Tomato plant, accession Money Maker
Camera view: horizontal (90 deg, fisheye); turntable rotation: 150 degrees
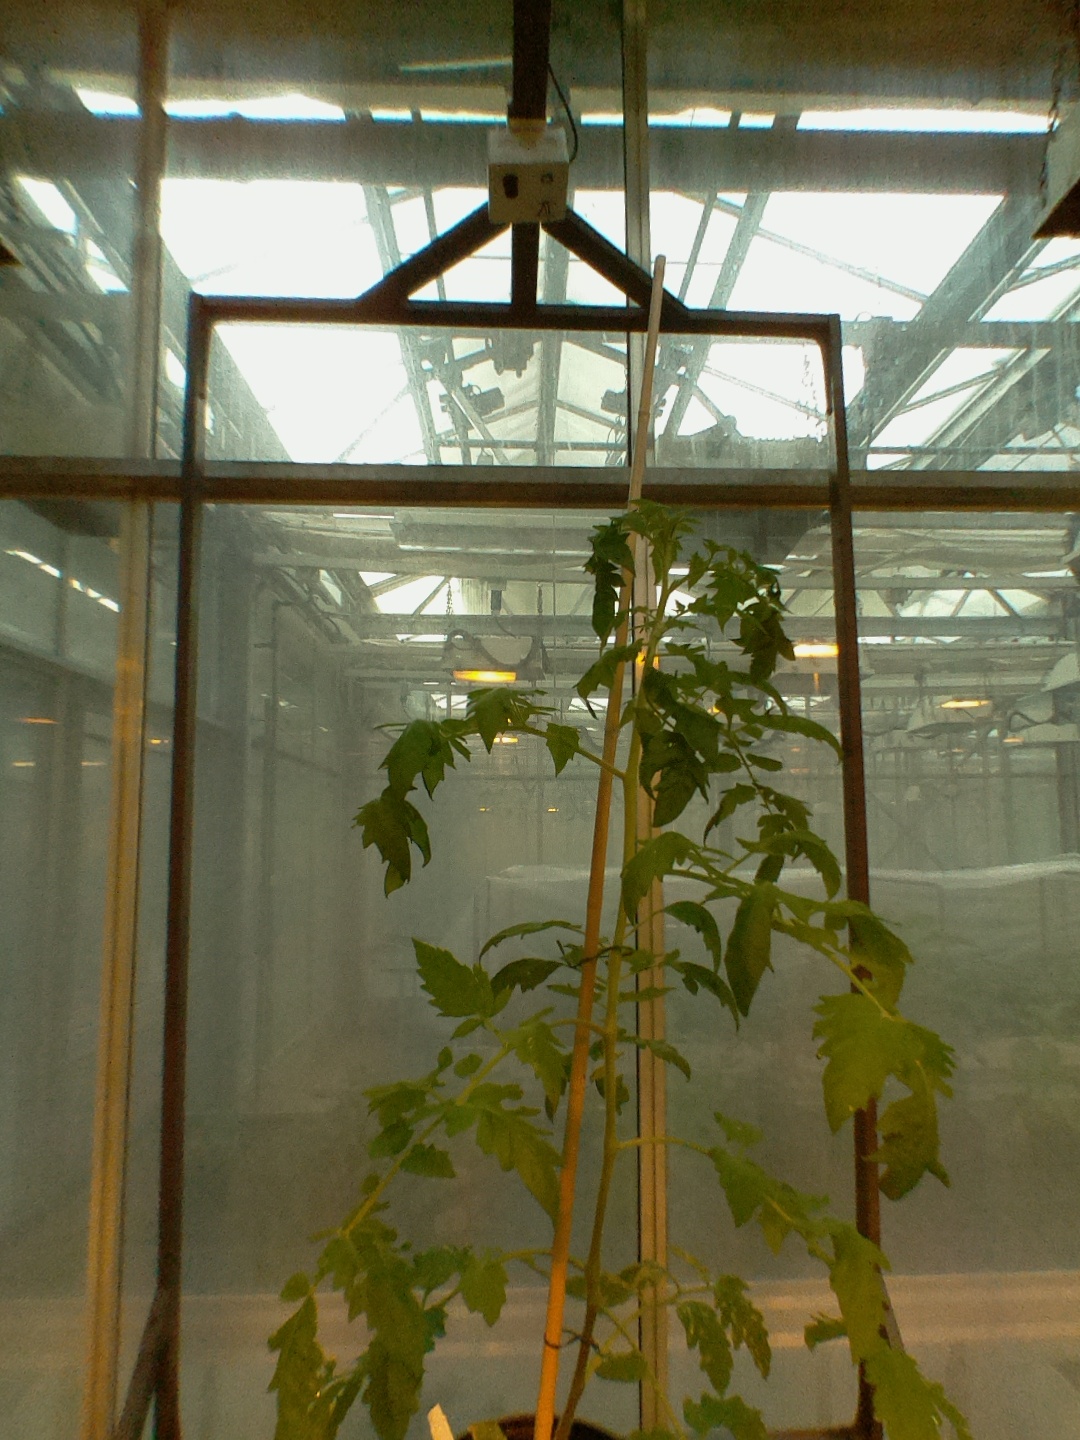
BBCH growth stage 20: First Side shoot start formed